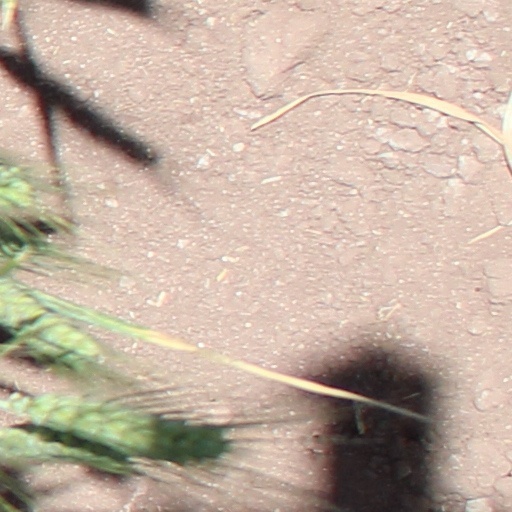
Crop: wheat